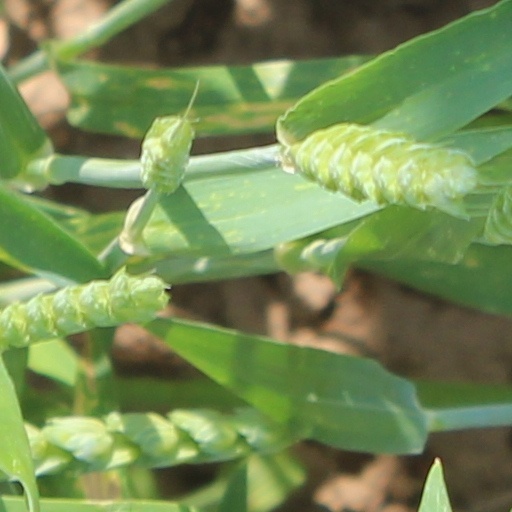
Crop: wheat